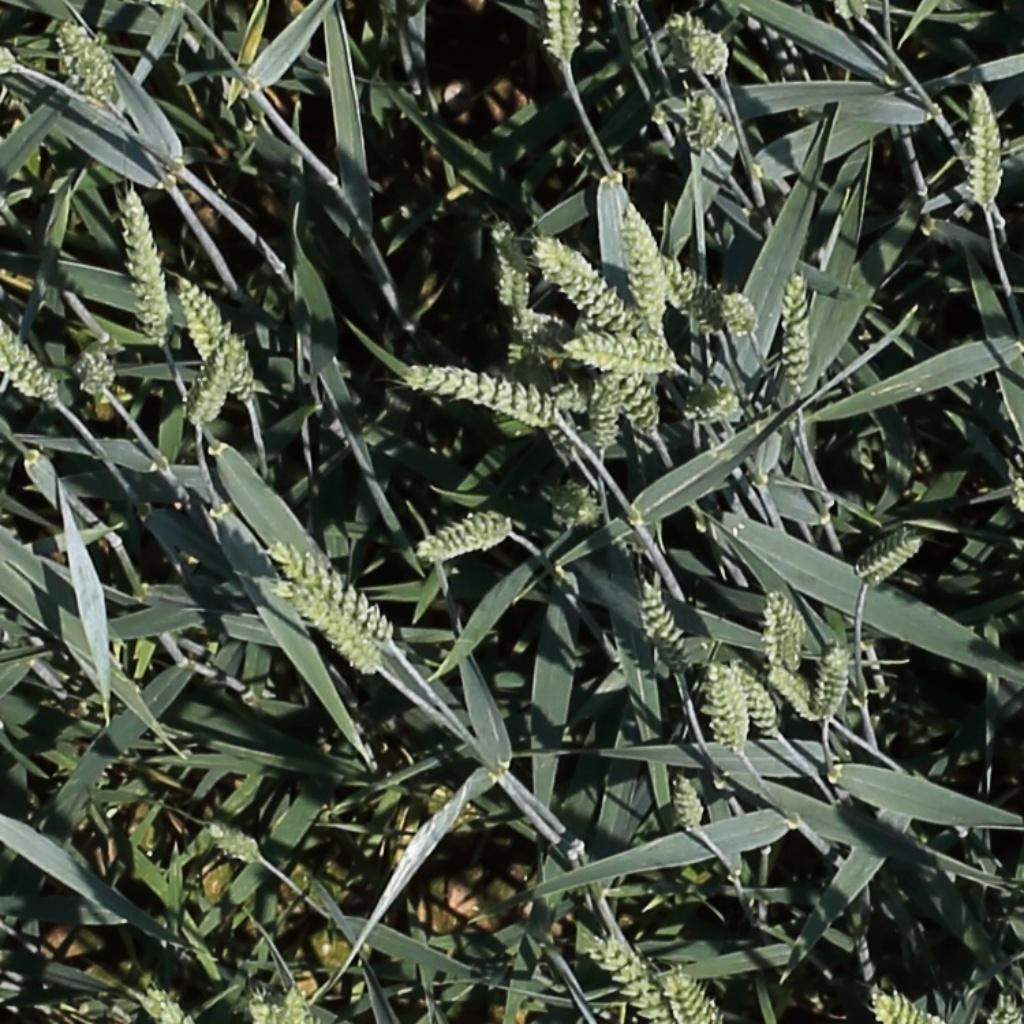
Country: Switzerland
Location: Usask
Wheat development stage: Filling